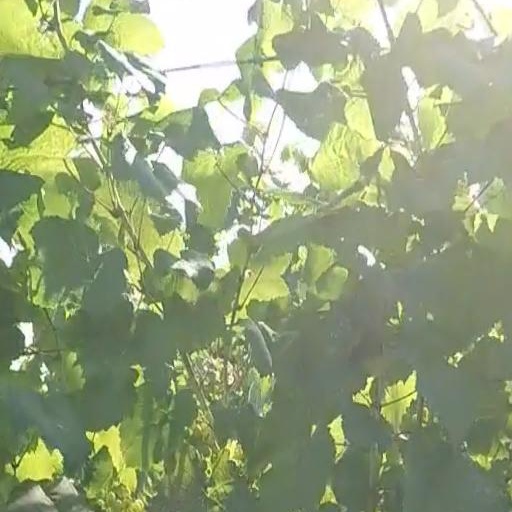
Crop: grape